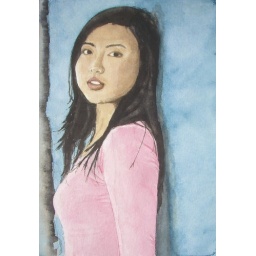
portrait in pink + blue